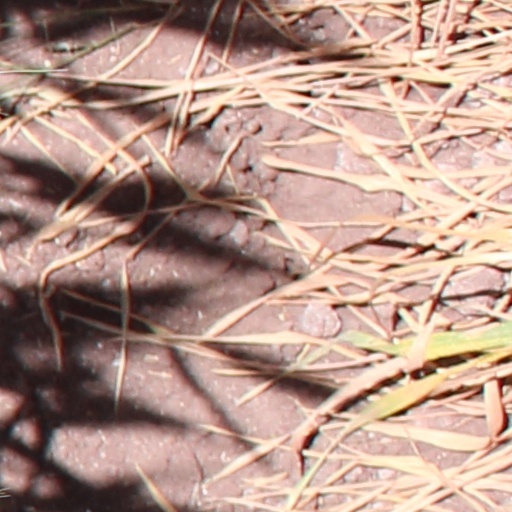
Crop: wheat